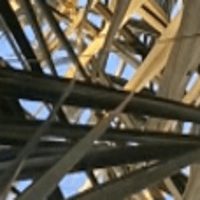
Label: Healthy sample